Enoch Steen

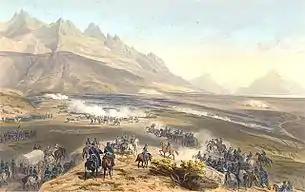
Captain Steen was wounded at the Battle of Buena Vista

Steen was promoted to first lieutenant on 5 March 1836 and then captain on 31 December 1840. While the record is not clear, it appears Steen was stationed at Fort Gibson in the Indian Territory during this period. It is known that he dispatched a detachment of dragoons from that location to escort a wagon train to Santa Fe in 1843.